Indonesian cuisine

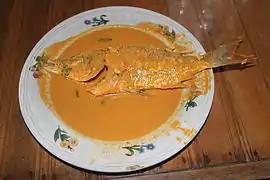
"Gulai ikan kerapu", grouper curry

Batak people use either pork or even dog to make "saksang". Another Batak pork speciality is "babi panggang" in which the meat is boiled in vinegar and pig blood before being roasted. Another batak dish, "ayam namargota", is chicken cooked in spices and blood. Another notable Batak dish is "arsik", the carp fish cooked with spices and herbs. Within Batak cuisine, andaliman (Zanthoxylum acanthopodium) is often used as a spice.